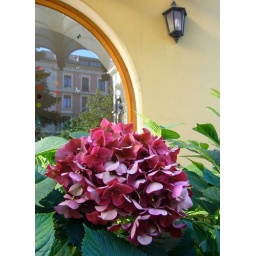
reflections of apartment building in the window of the community centre for senior citizens